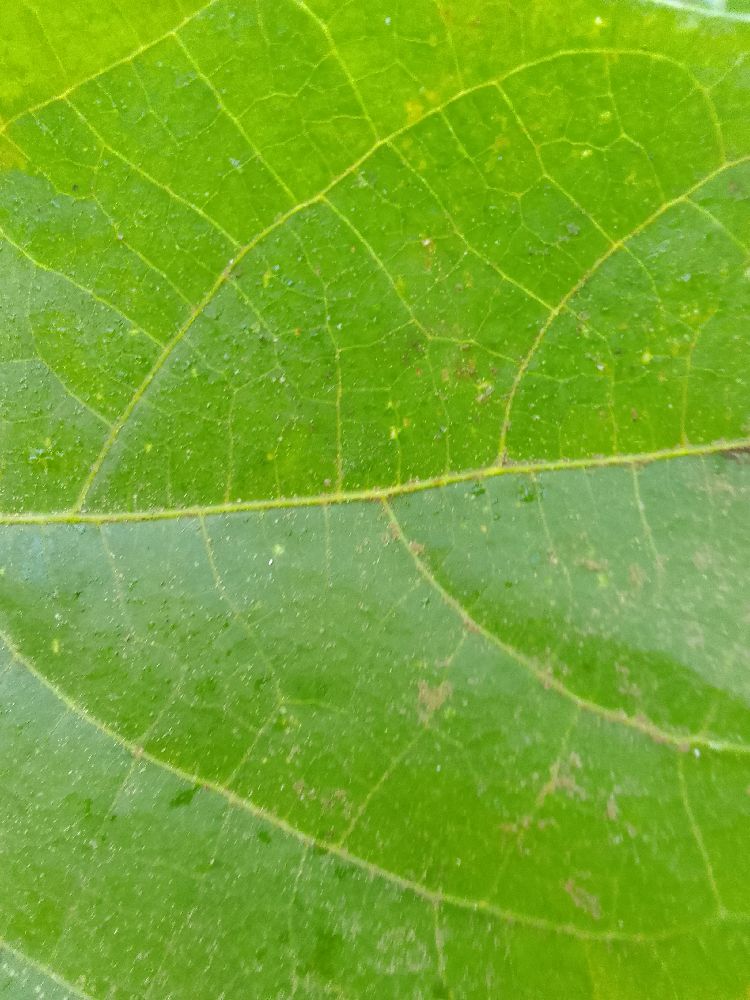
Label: healthy